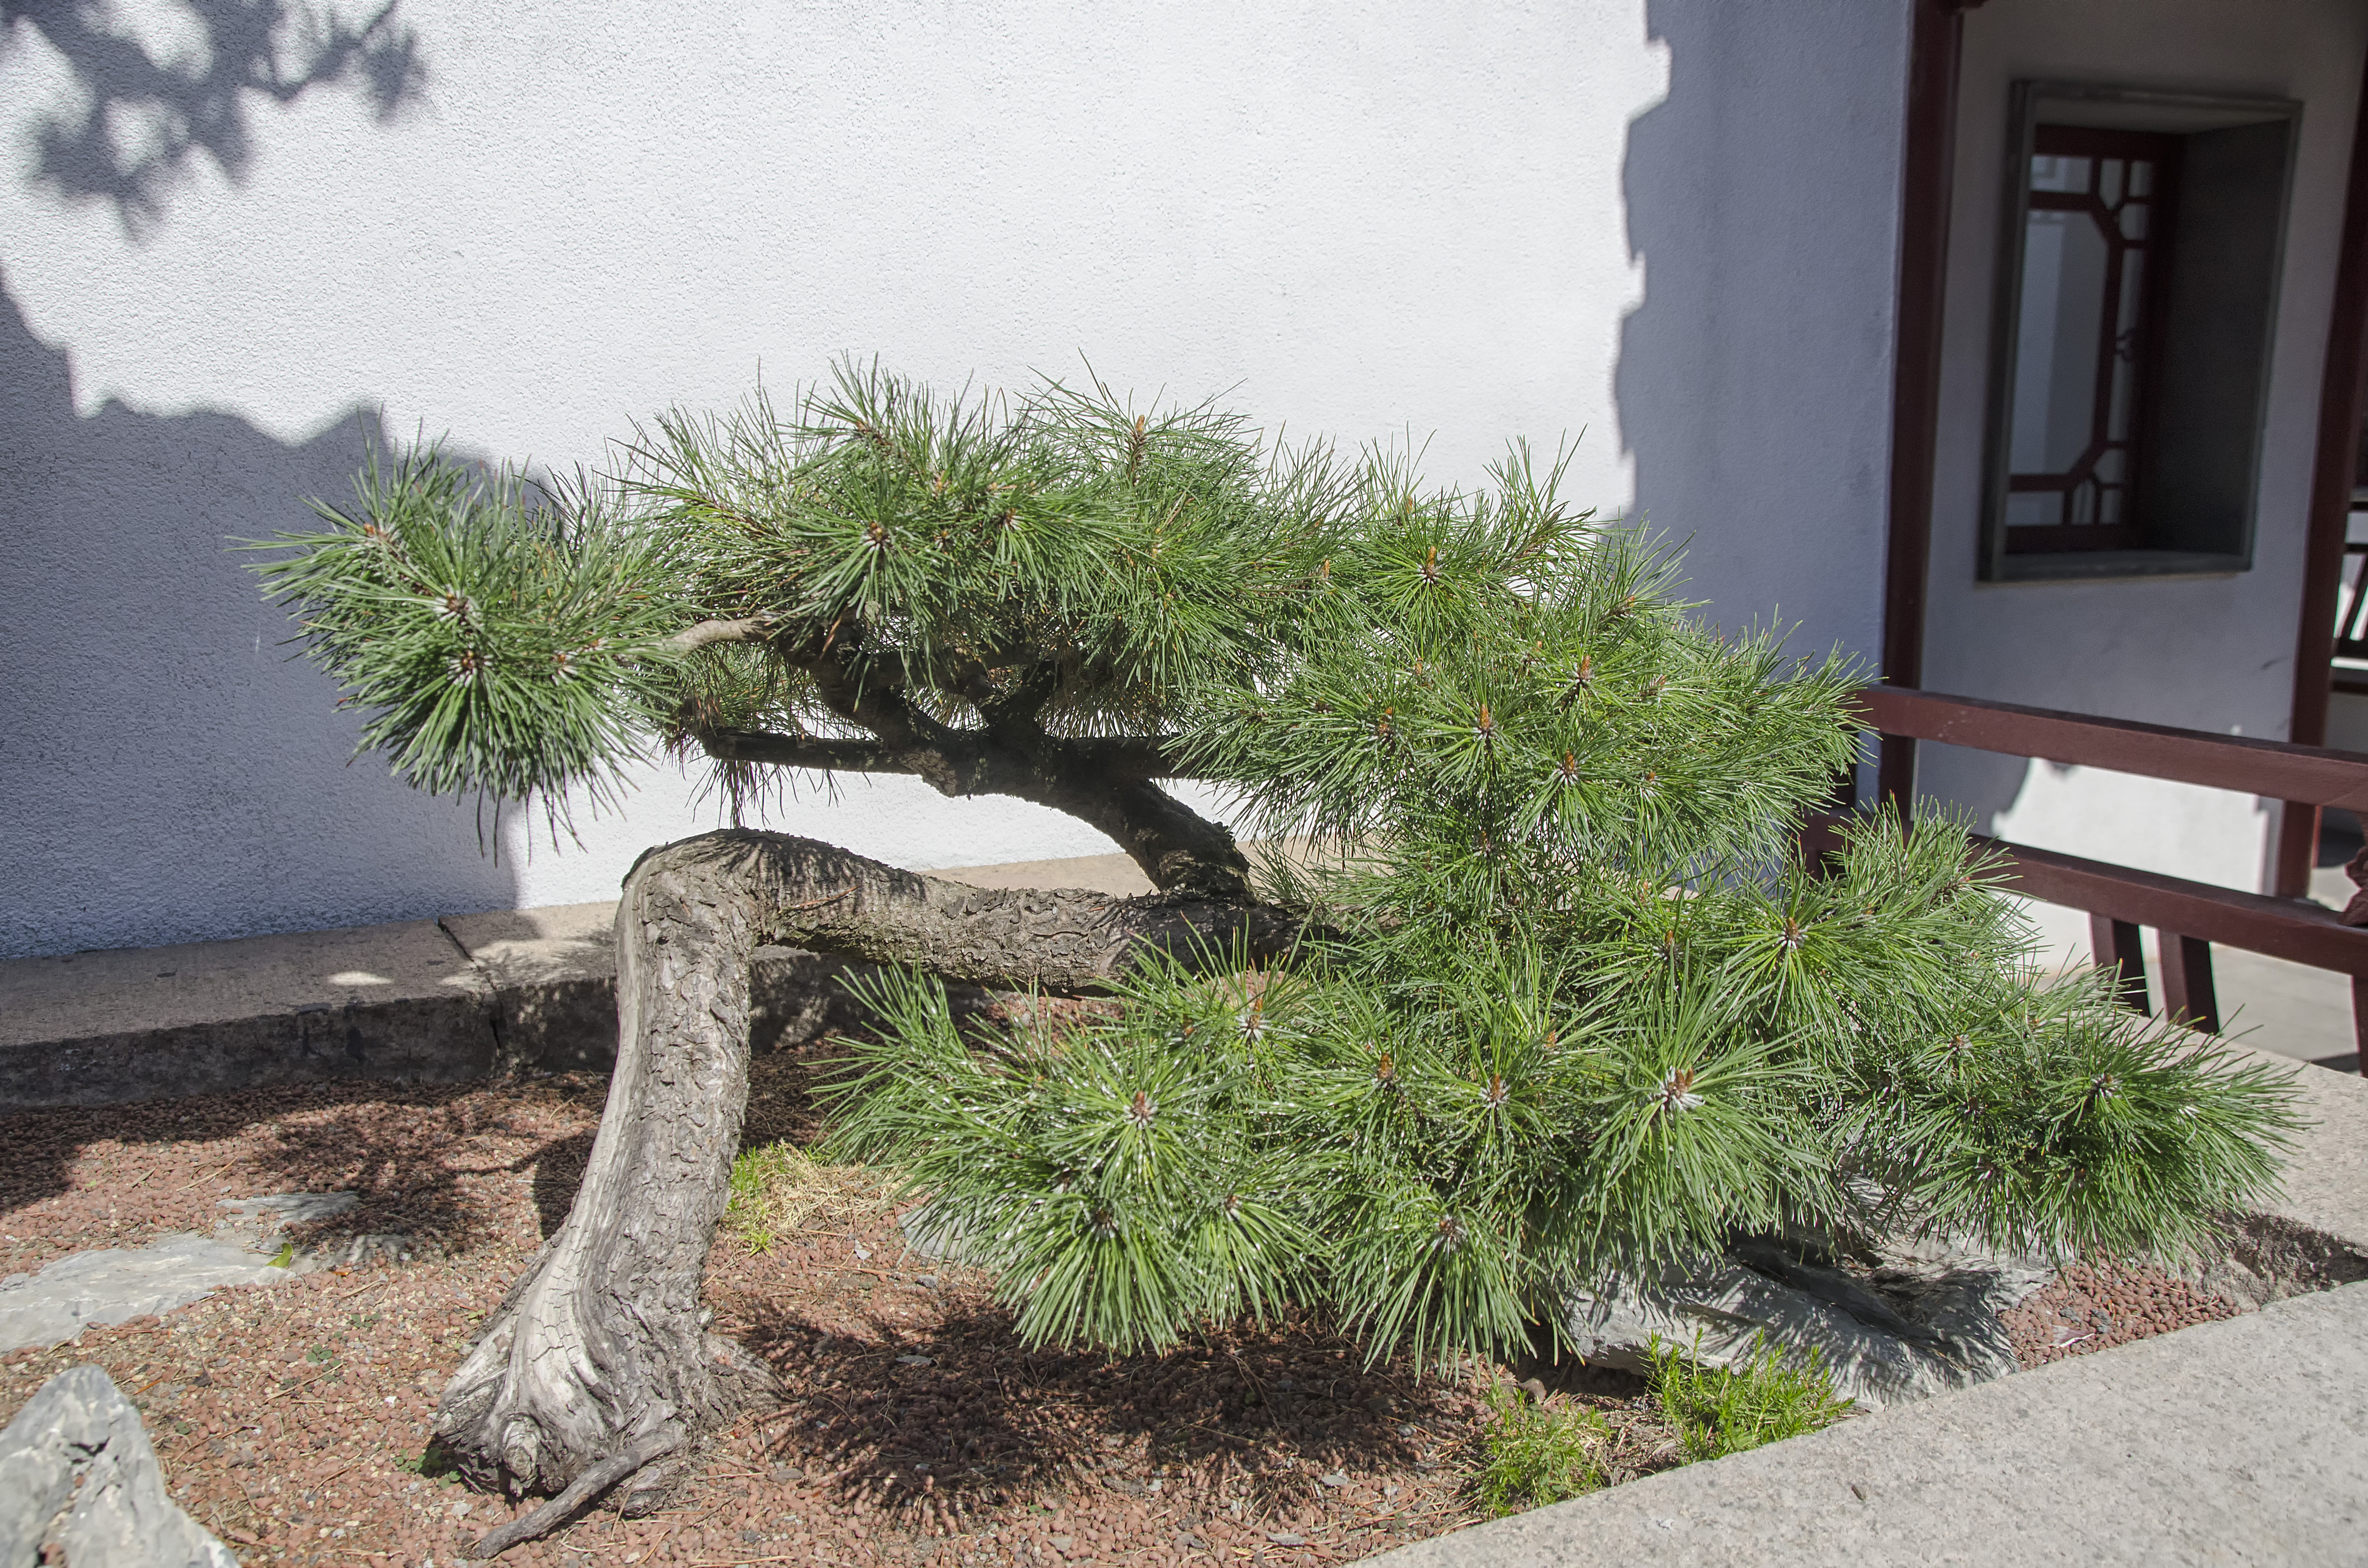
tree, branch, plant, city, backyard, botany, garden, houseplant, conifer, de, landscaping, of, canada, shrub, quebec, montreal, yard, bonsai, ville, woody plant